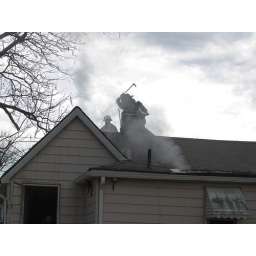
Firefighters on the roof ventilate the smoke while firefighters in the house extinguish the fire.